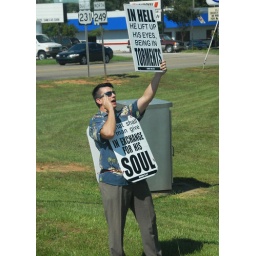
Taken out the window of our charter bus somewhere in southern Alabama.